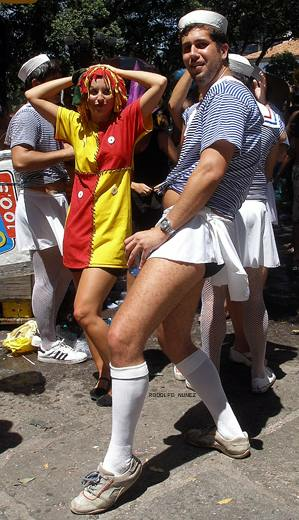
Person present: Yes